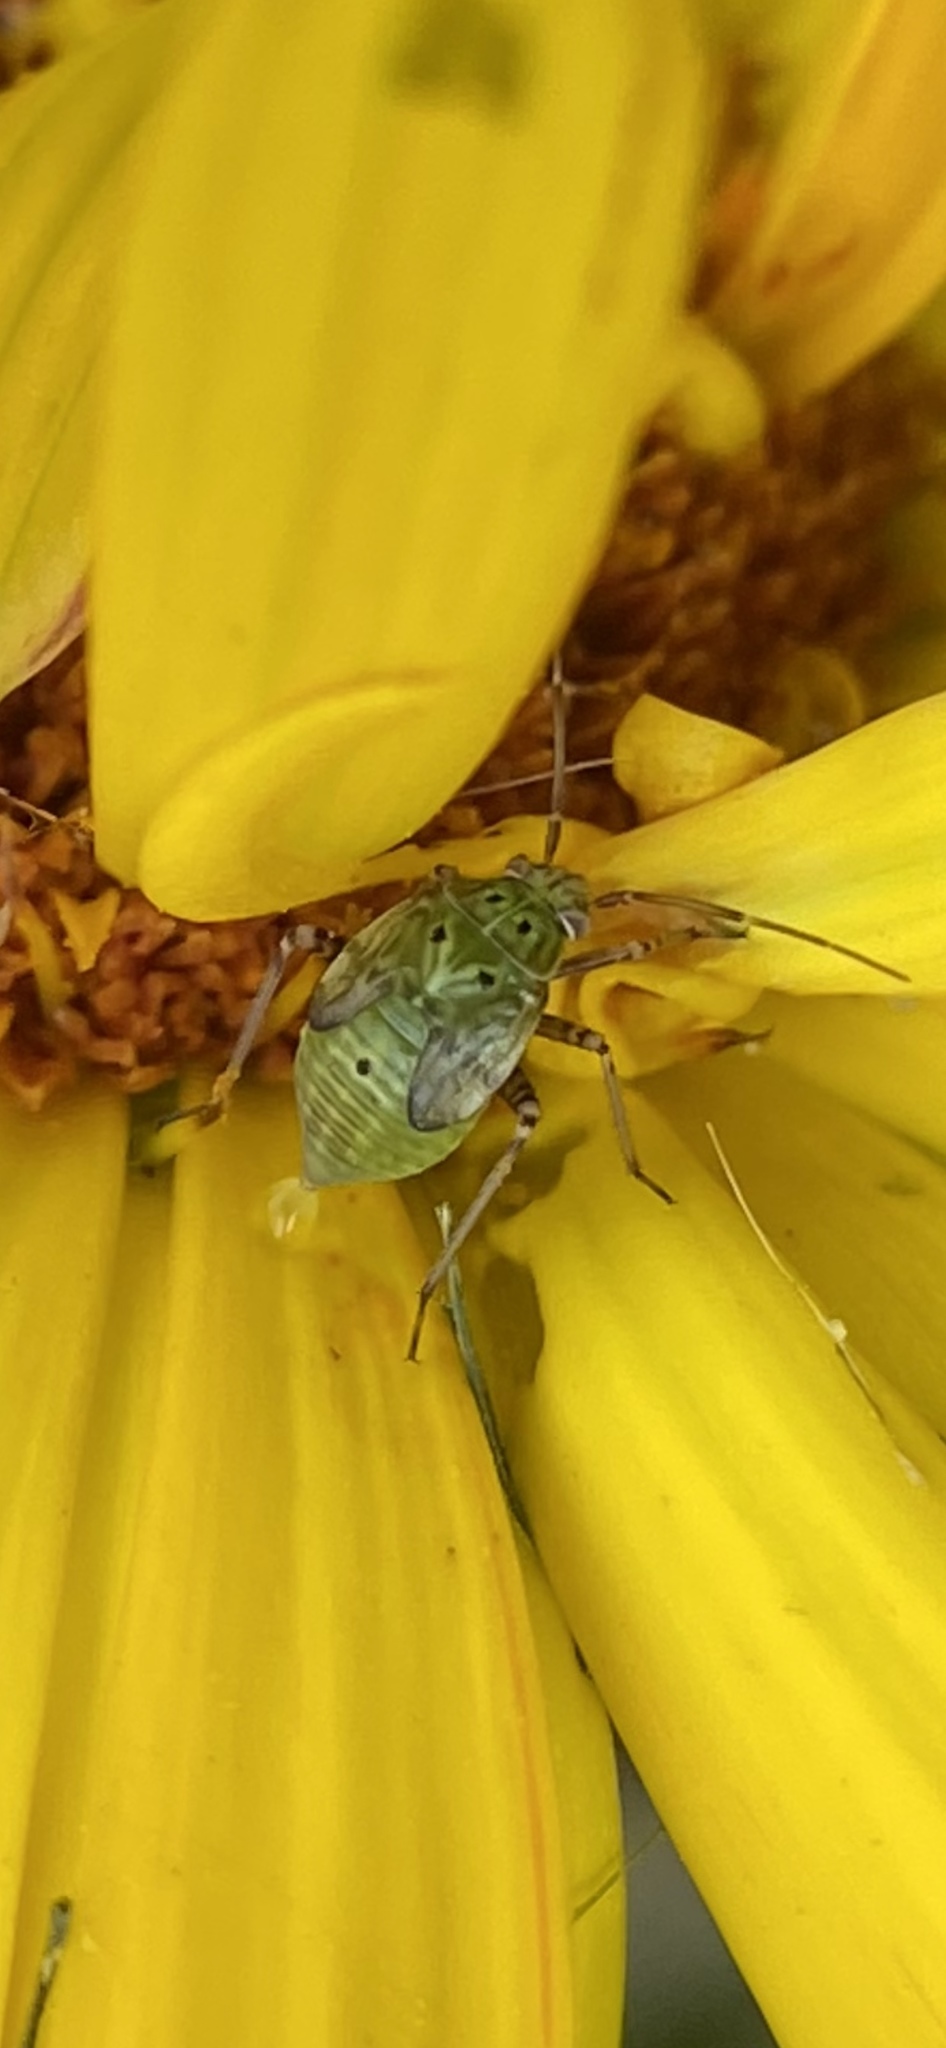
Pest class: lygus_bug